Boris Magaš

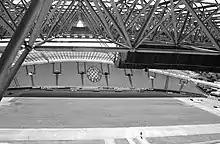
Poljud stadium in Split, Croatia, showing the Mero roof structure, and the figure of the stadium's architect Boris Magas seen to the bottom right.

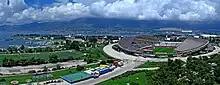
Poljud stadium, 1979

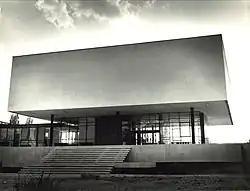
The Historical Museum of Bosnia and Herzegovina by architect Boris Magaš, 1963.

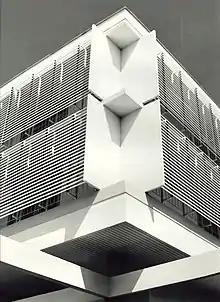
Solaris Hotels corner detail by architect Boris Magaš, 1967-1968

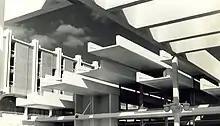
Haludovo Hotel Palace by architect Boris Magaš, 1969-1972

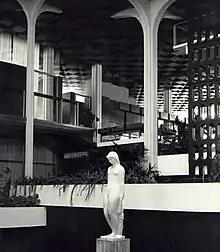
Haludovo Palace Hotel Main Hall by architect Boris Magaš

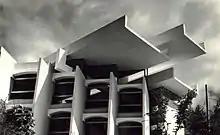
Haludovo Hotels by architect Boris Magaš

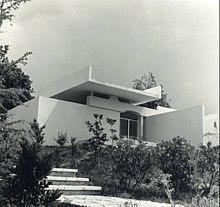
Haludovo Hotels Villa by architect Boris Magaš

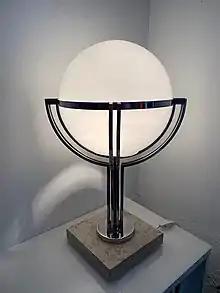
Haludovo Hotels lighting design by architect Boris Magaš

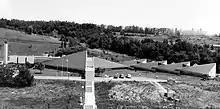
The Vjeverica kindergarten and nursery in the Mihaljevac park in Zagreb designed in 1973-1975 by architect Boris Magaš

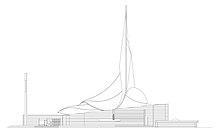
Church of the Bl. Augustine Kažotić in Zagreb by architect Boris Magaš

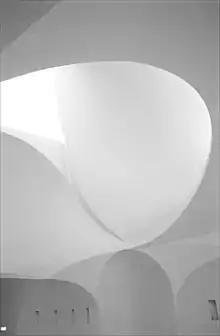
Interior of the Church of the Blessed Augustine Kažotić in Zagreb by architect Boris Magaš

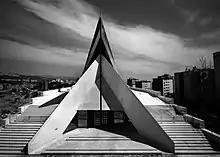
The church of St. Nicholas Tavelić in Rijeka by architect Boris Magaš, 1981–88

He is responsible for several canonical works of Croatian architecture of the second half of the 20th century - a series of unique buildings that resonated in the wider national and international context. German cultural historian Udo Kultermann devoted a chapter to the Boris Magaš oeuvre in "Contemporary Architecture in Eastern Europe" (1985). In 2019 five of his completed works featured in "Towards a Concrete Utopia: Architecture in Yugoslavia 1948-1980" at the Museum of Modern Art in New York, including the Poljud stadium, the Museum of Liberation in Sarajevo, the Solaris hotel complex, the Haludovo hotel complex, and the Vjeverica kindergarten and nursery.